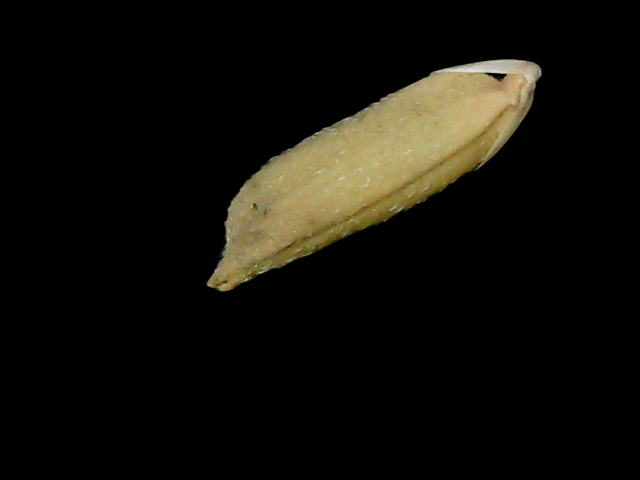
Rice variety: Bd49